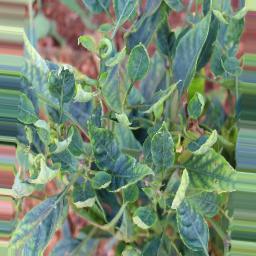
Label: mites_and_trips